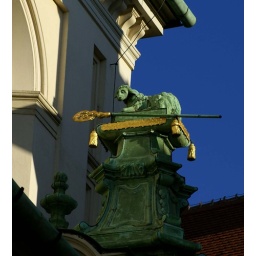
against a blue sky